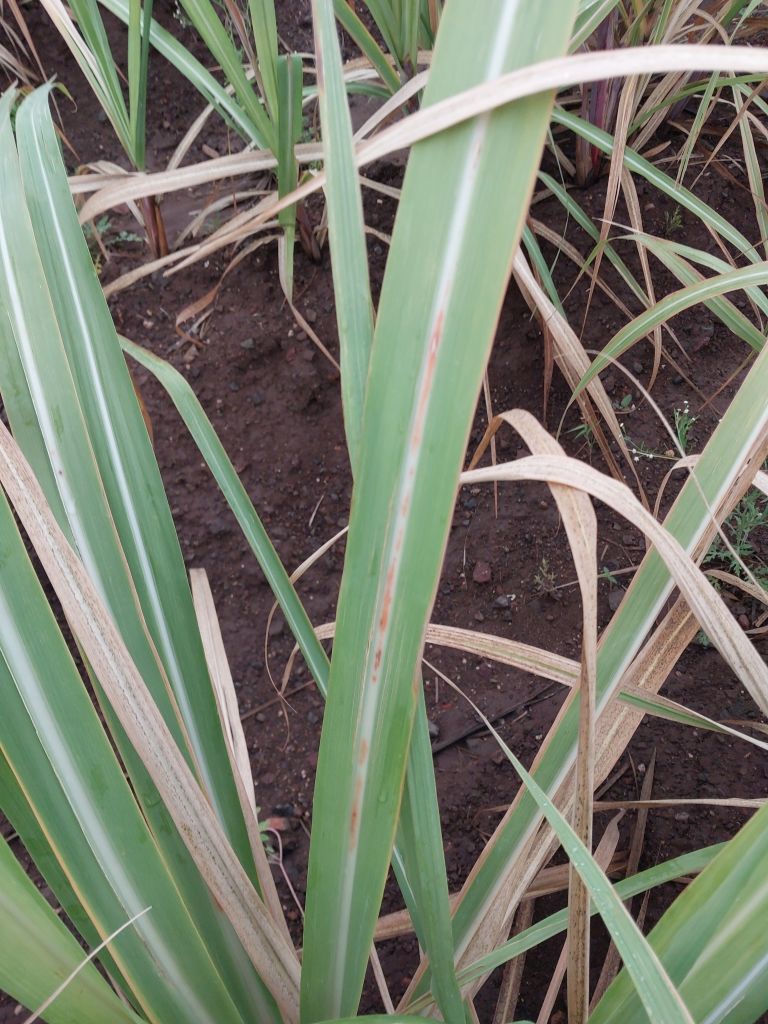
Label: Brown Spot